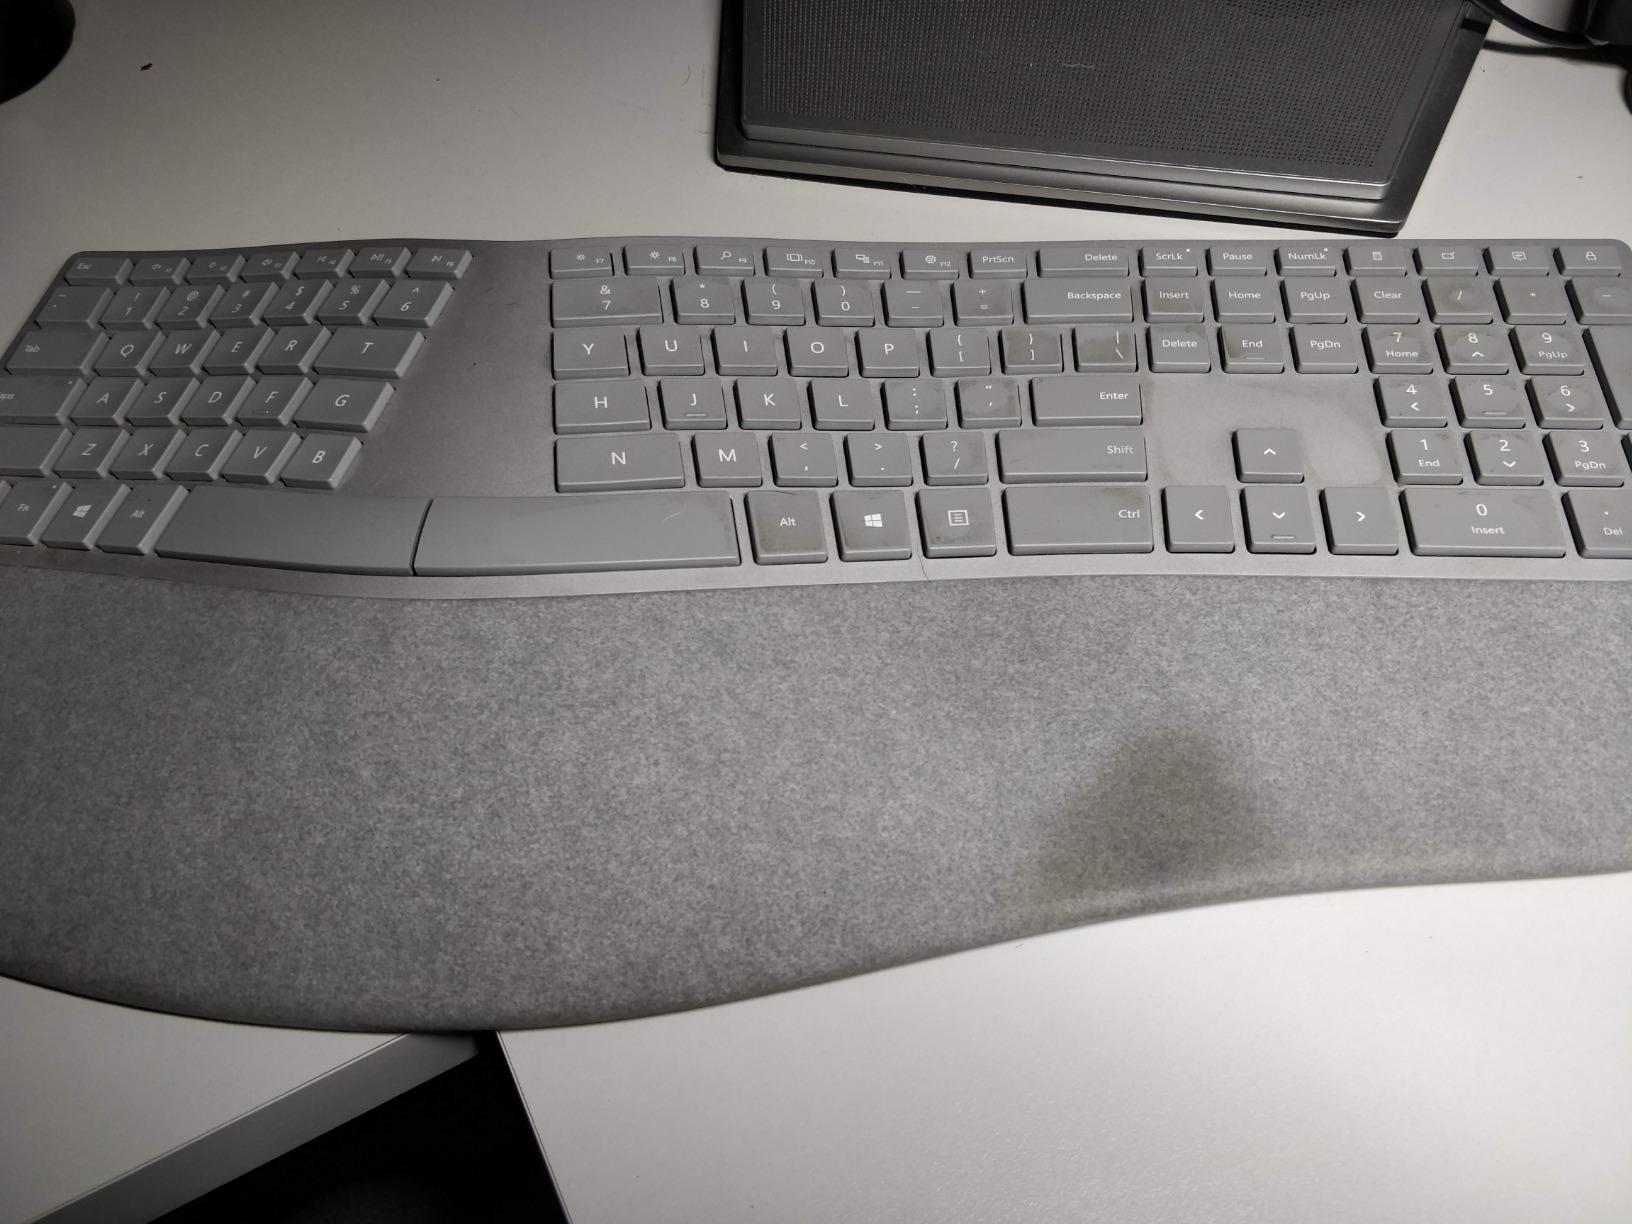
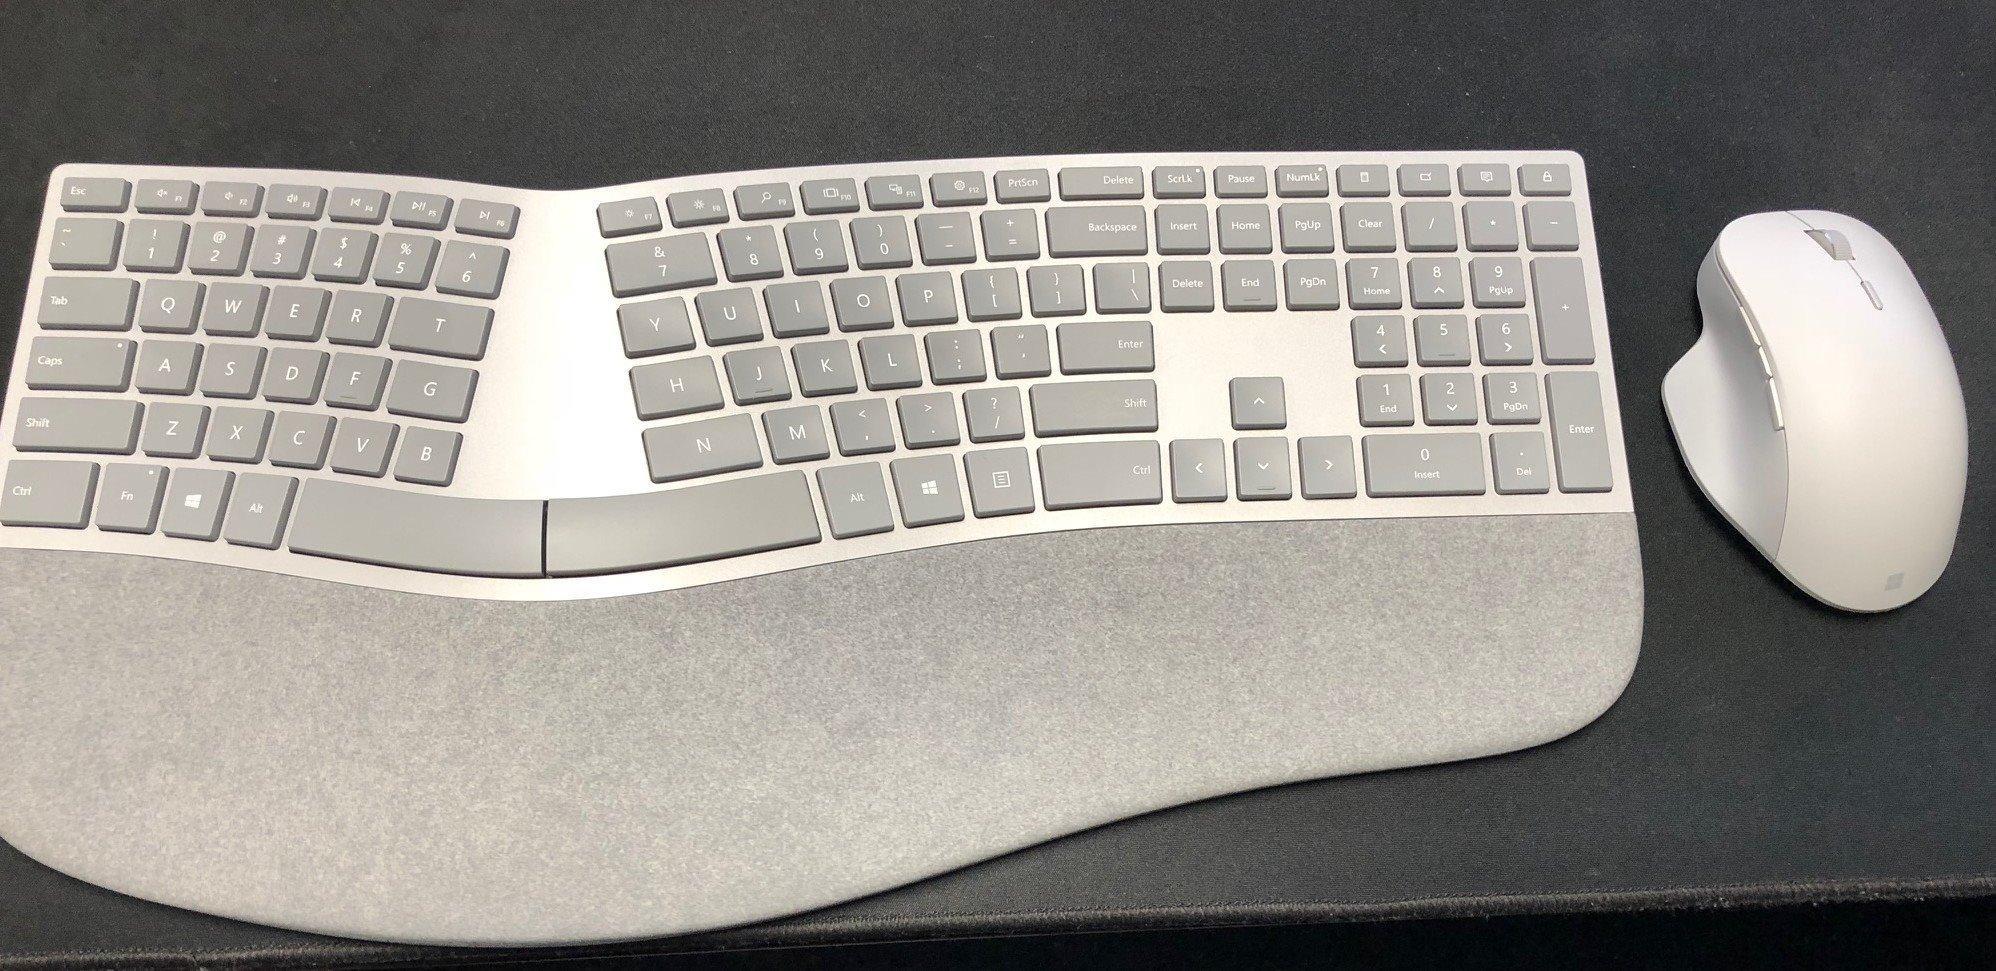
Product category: keyboard
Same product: yes